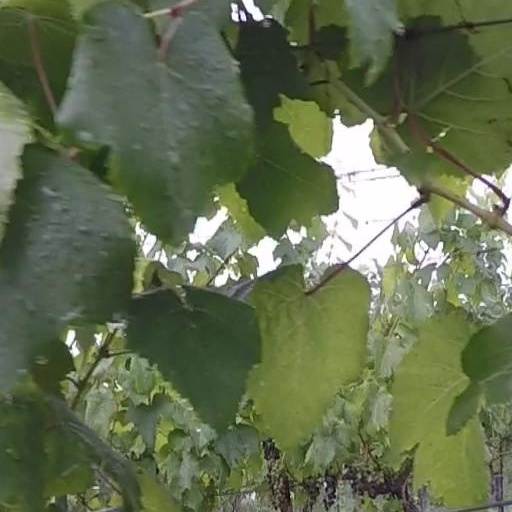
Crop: grape